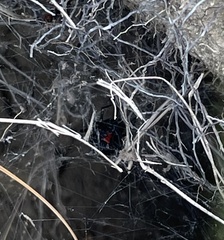
Species: Lactrodectus_hesperus